Raindrop impressions

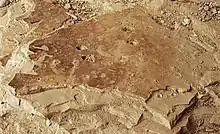
Fossil raindrops

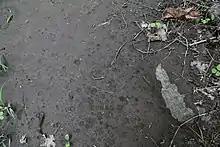
Modern raindrop impressions in stream sediments near Hanover, NH

Raindrop impressions are only a few millimeters thick and less than 1 centimeter in diameter. They can be preserved as widely scattered impressions or in close proximity to one another on the sediment surface.